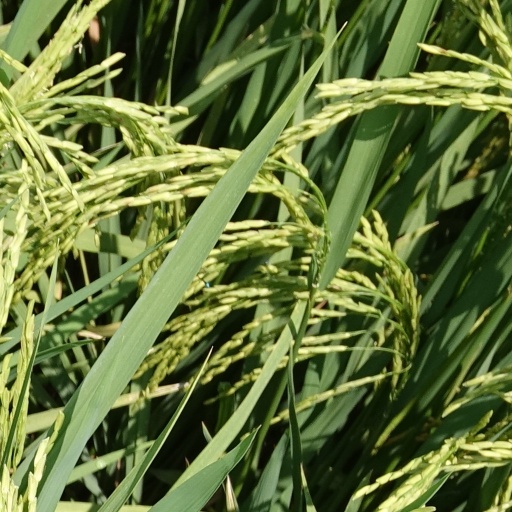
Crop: rice